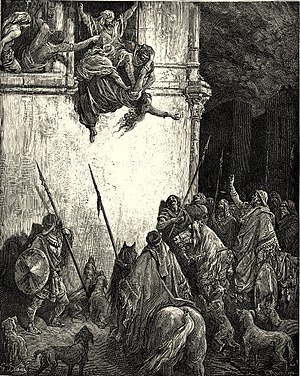
Defenestration / Andre defenestrationer
Gustave Doré: Jezabels død (1866)
Defenestration eller defenestrering betyder, at nogen eller noget falder eller kastes ud fra et vindue. Begrebet knyttes særligt til bøhmisk og nyere tjekkisk historie, der foruden klassiske eksempler på vinduesudsmidning fra 1419, 1483 og 1618 også rummer et nyere tilfælde fra 1948. Den berømteste defenestration er formentlig den i Prag i 1618, hvor to habsburgske statholdere blev kastet ud fra et vindue på Prags borg, kort tid inden udbruddet af Trediveårskrigen. Desuden kendes fænomenet fra en række historiske situationer, ligesom det optræder i litteratur og film.